Environmentalism in Rio Grande do Sul

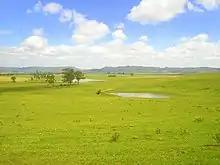
Pampas

In 1947, the first state park in Rio Grande do Sul was created, Turvo, and at the state level the first legislation was enacted in 1954, in the form of law 2.434, which instituted mandatory licensing for the construction of dams by private parties, and decreed that all forest areas over 250ha belonging to the state be transformed into parks.